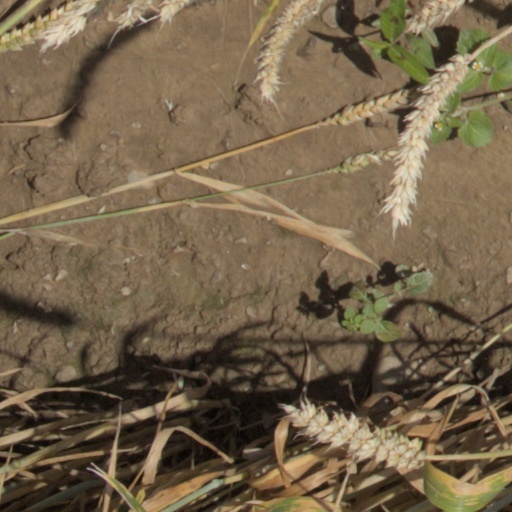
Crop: wheat